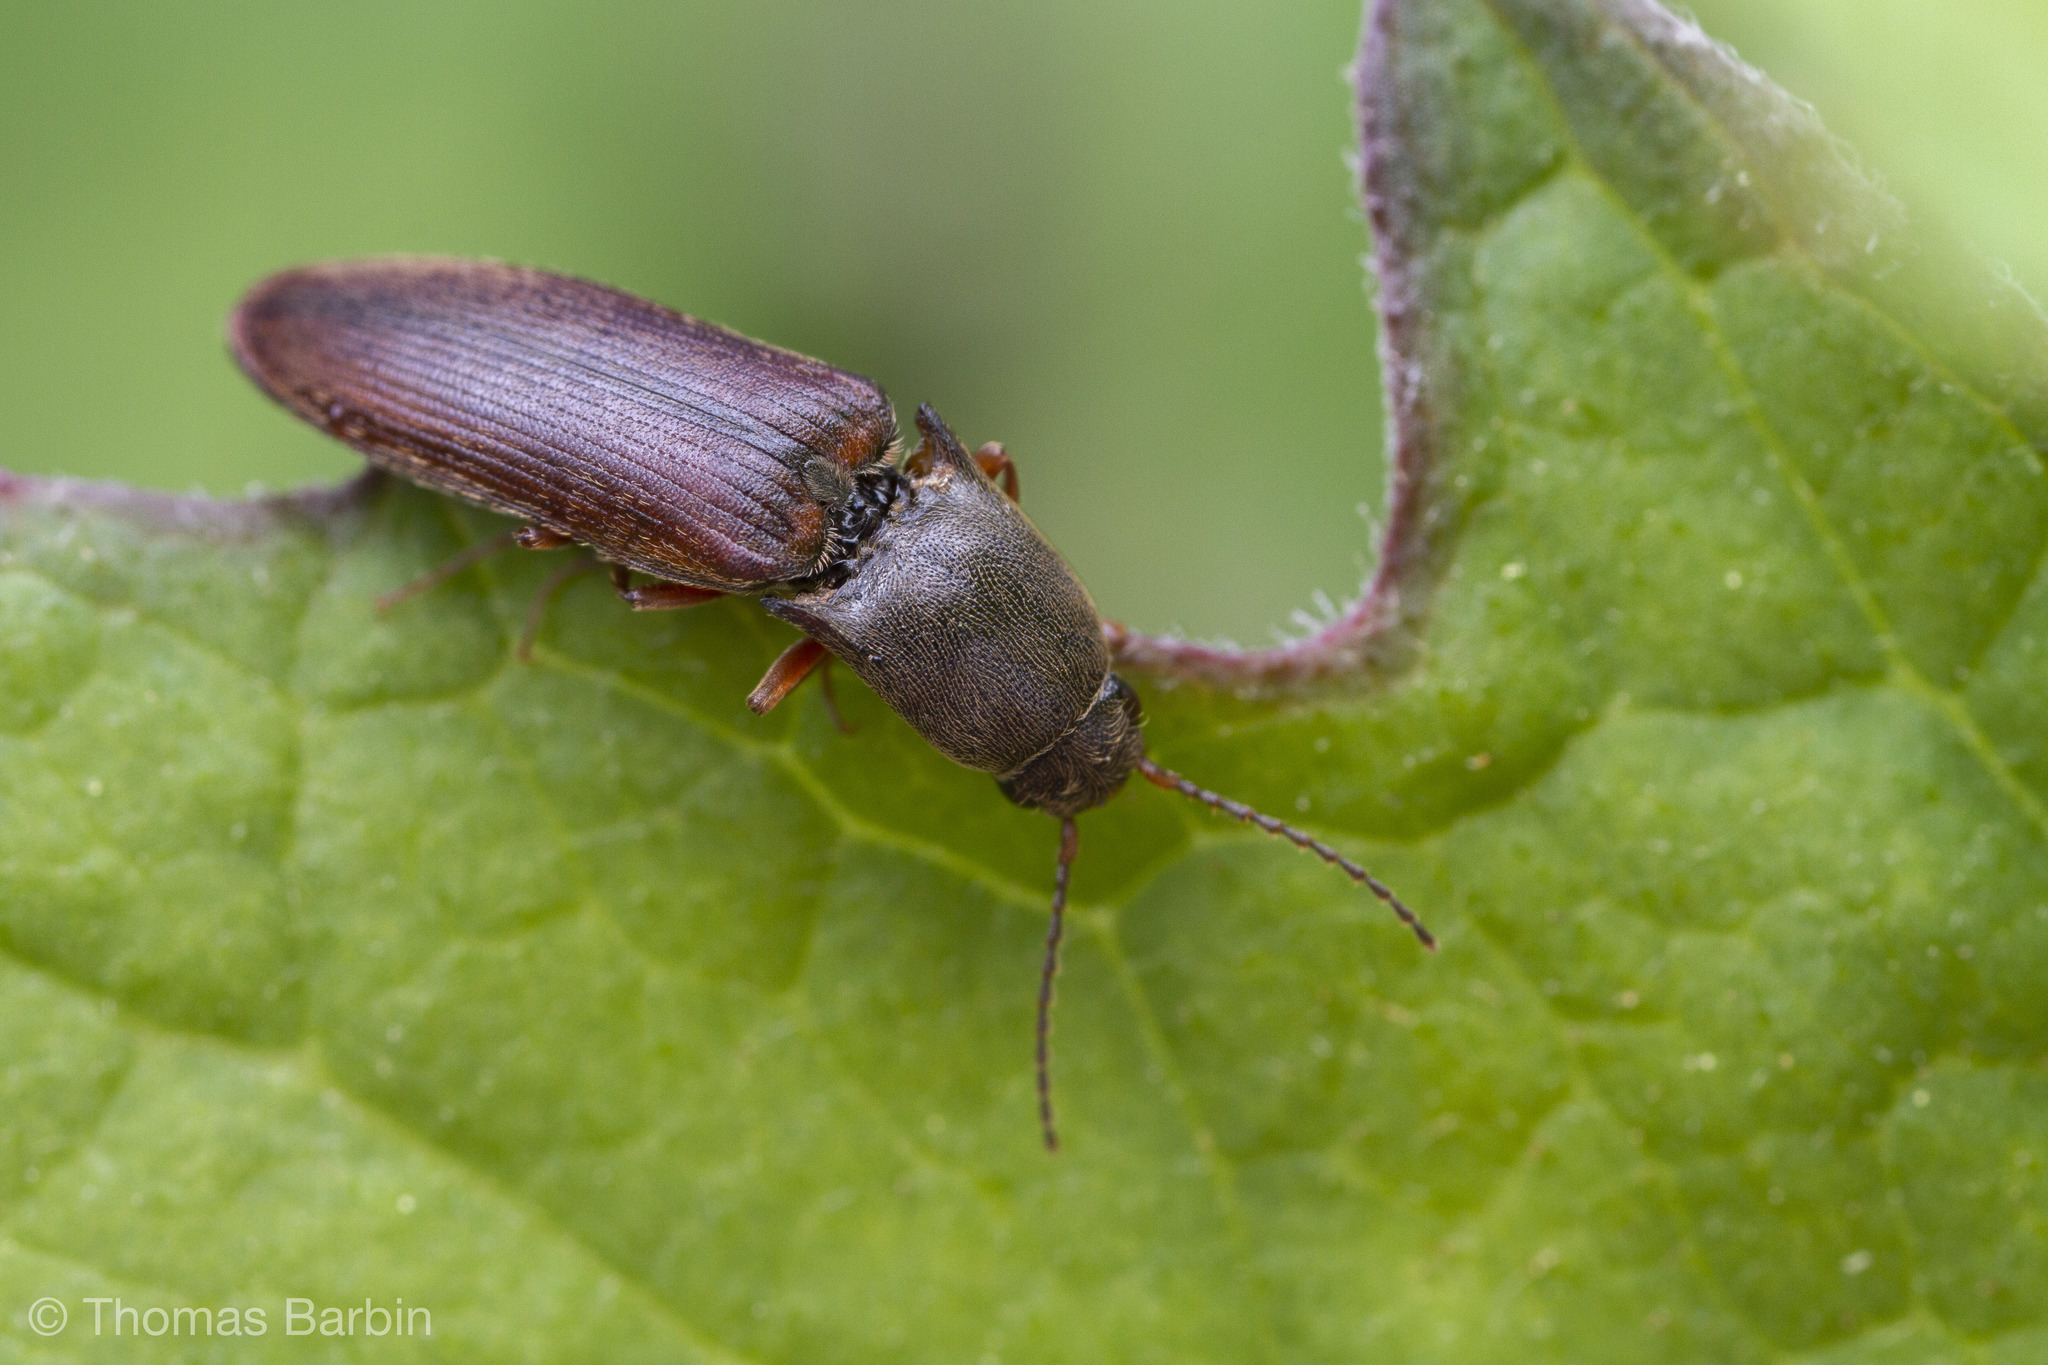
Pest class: clickbeetles_wireworms